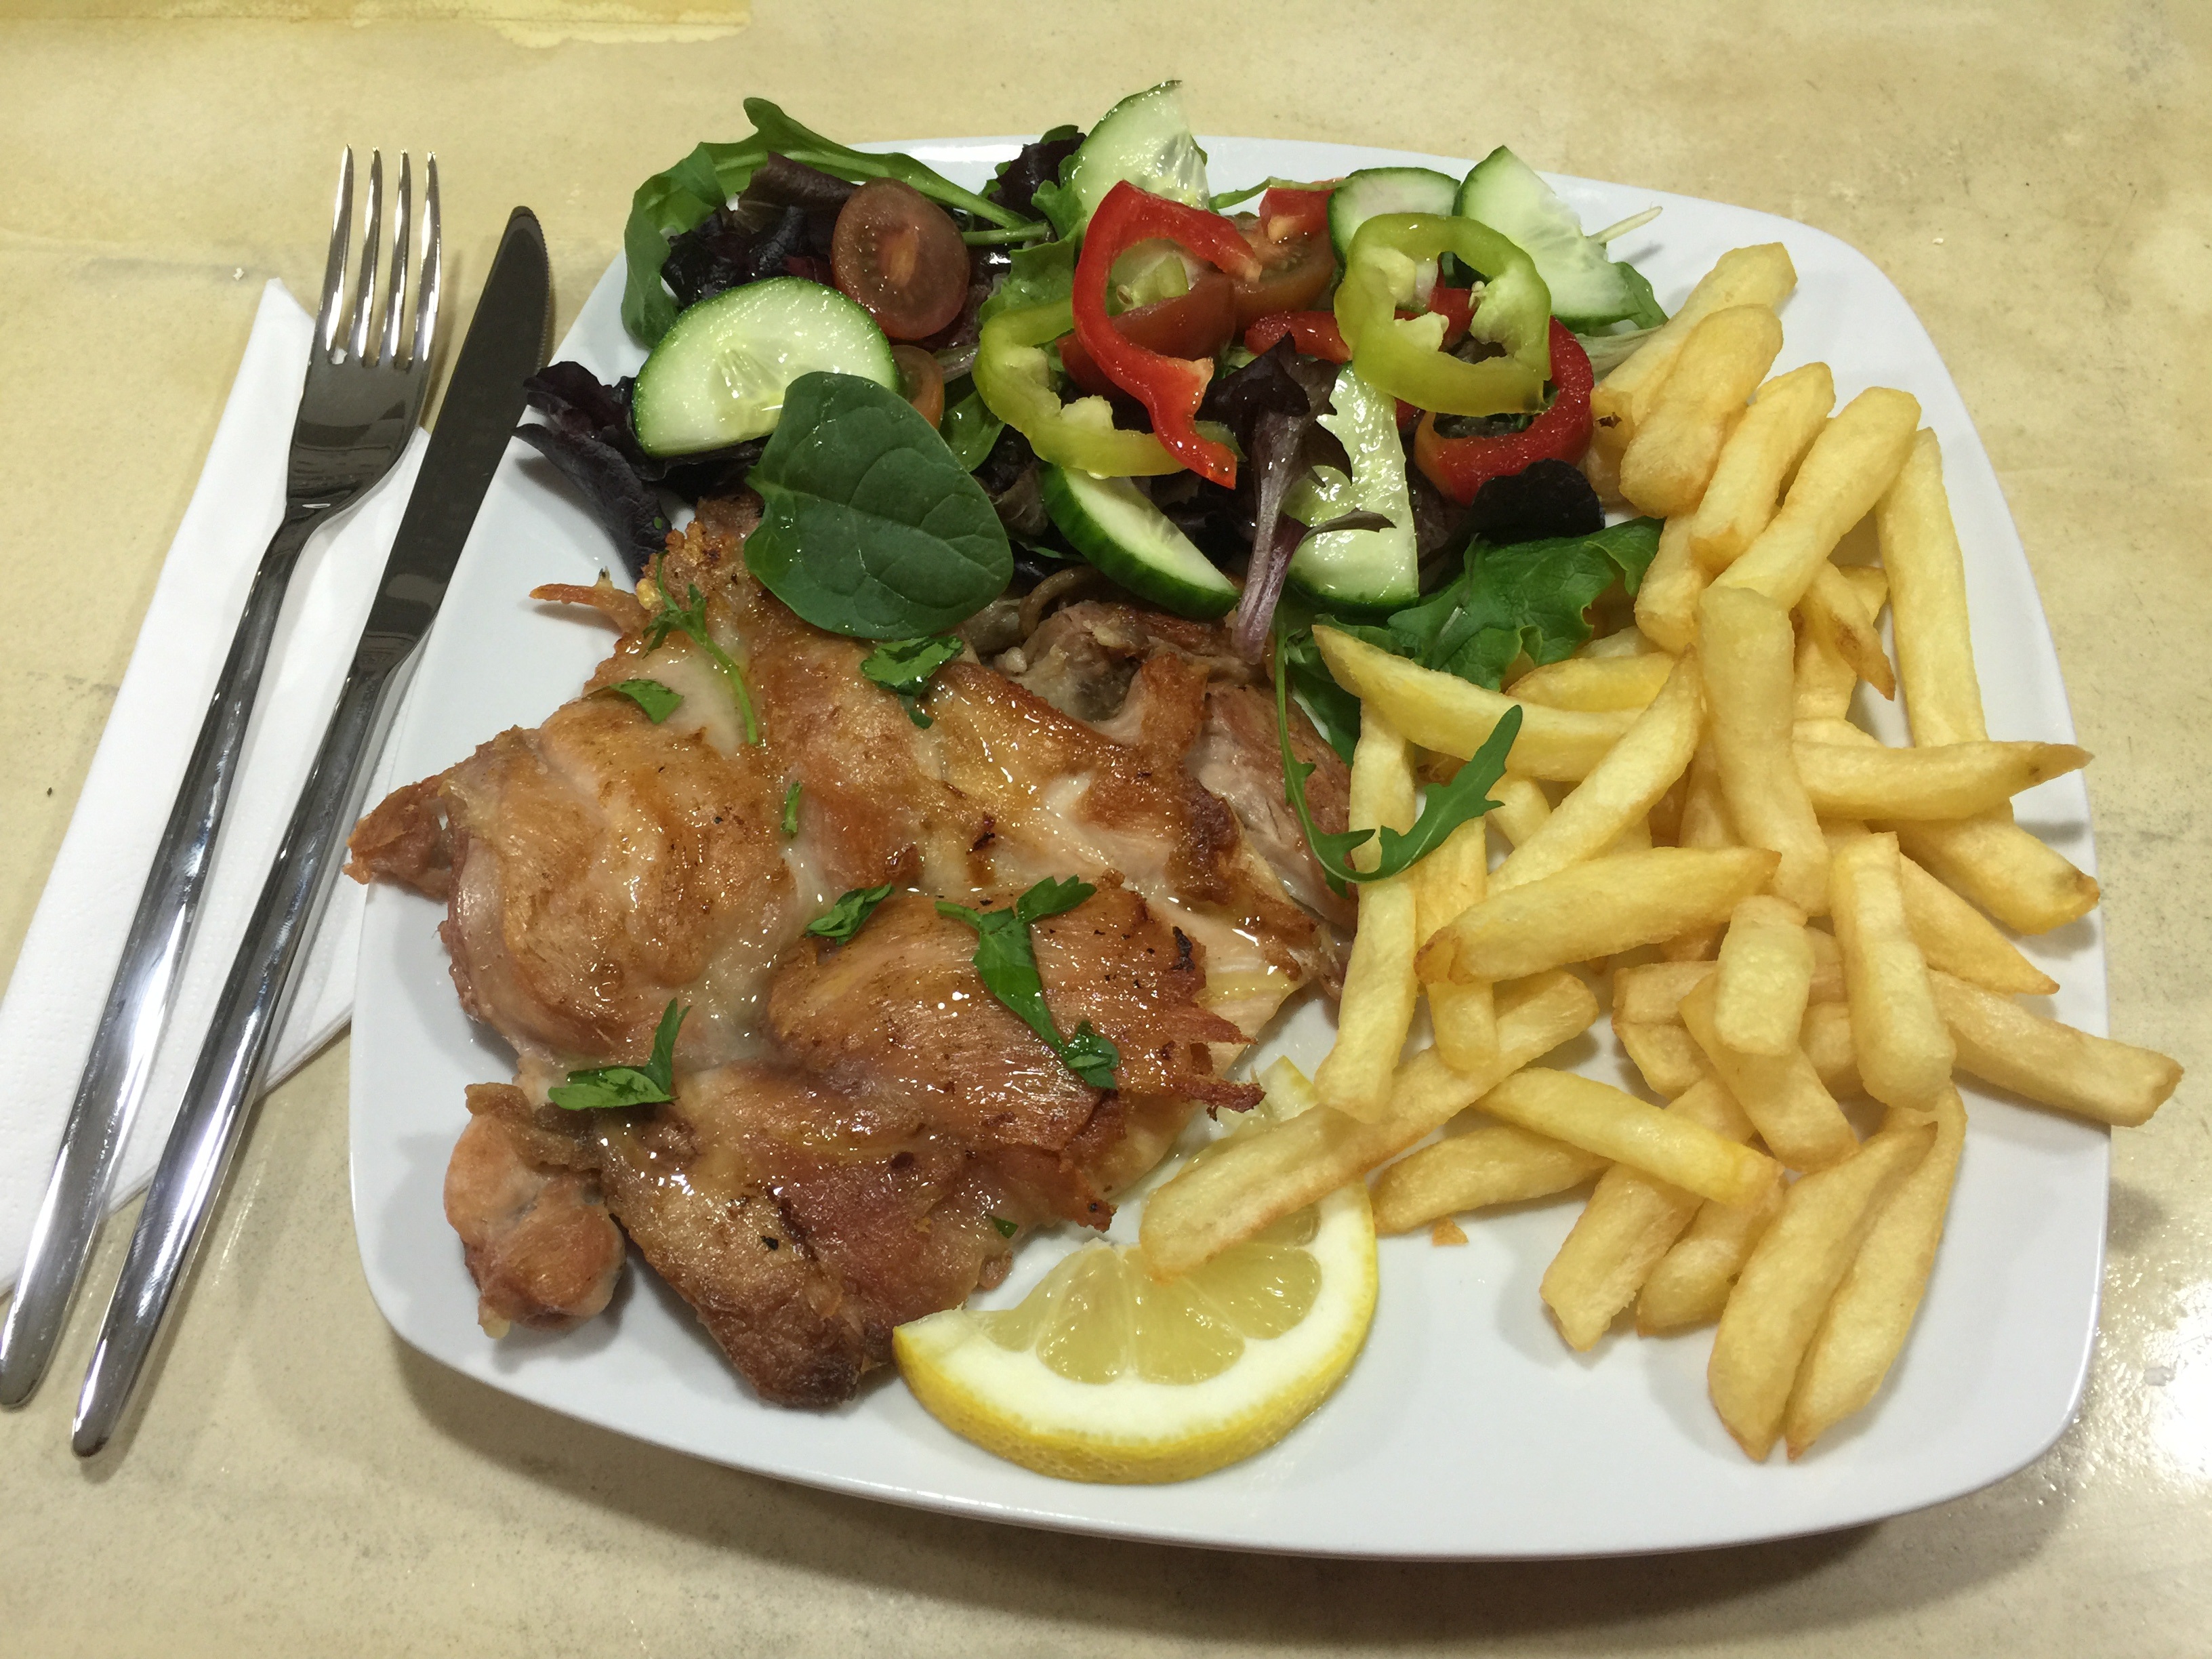
restaurant, dish, meal, food, produce, meat, lunch, cuisine, chicken, steak, vegetarian food, french fries, fried food